Crewe Hall

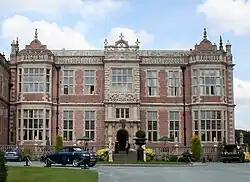
East wing: south face, showing centrepiece

The east face of the eastern wing has four bays with canted bay windows, shaped end gables and a central cartouche. In the centre of the northern (garden) face is a large bow window, originally Jacobean, which illuminates the chapel; it has stone panels decorated with cartouches below arched stained glass lights. This face otherwise reverses the main façade, with the addition of mezzanine windows.